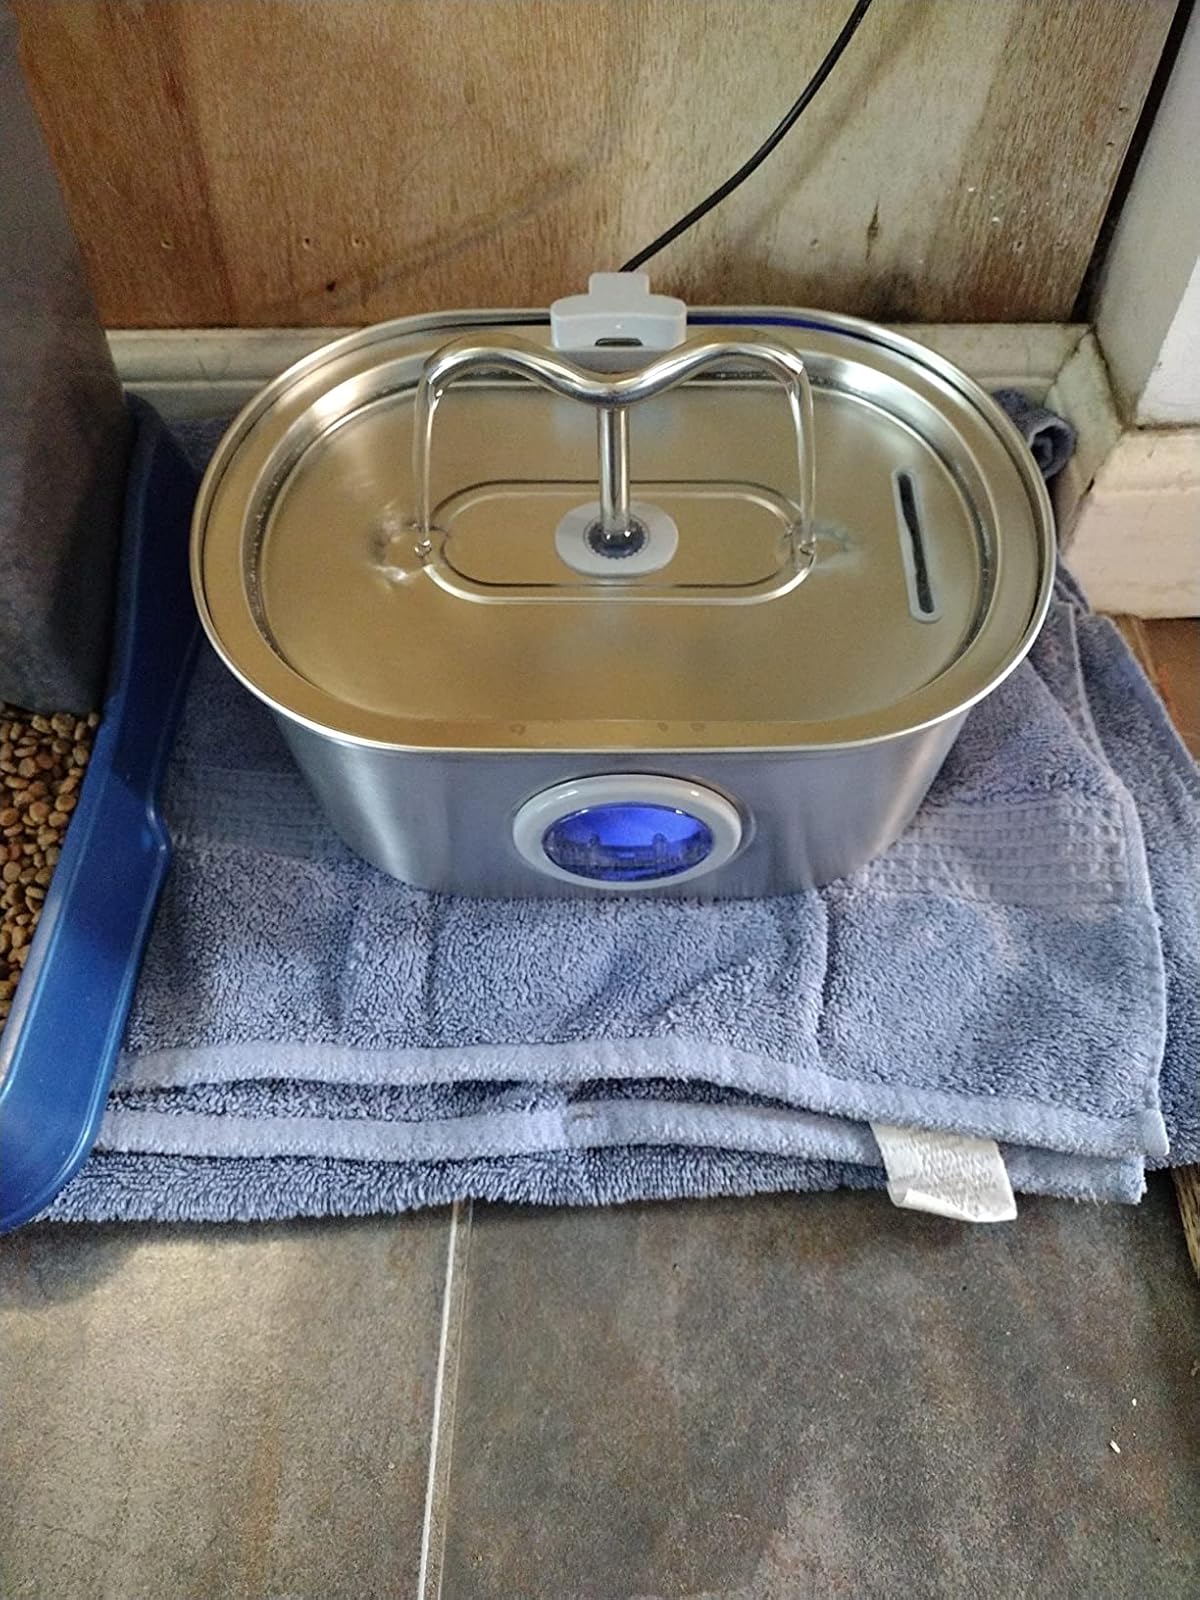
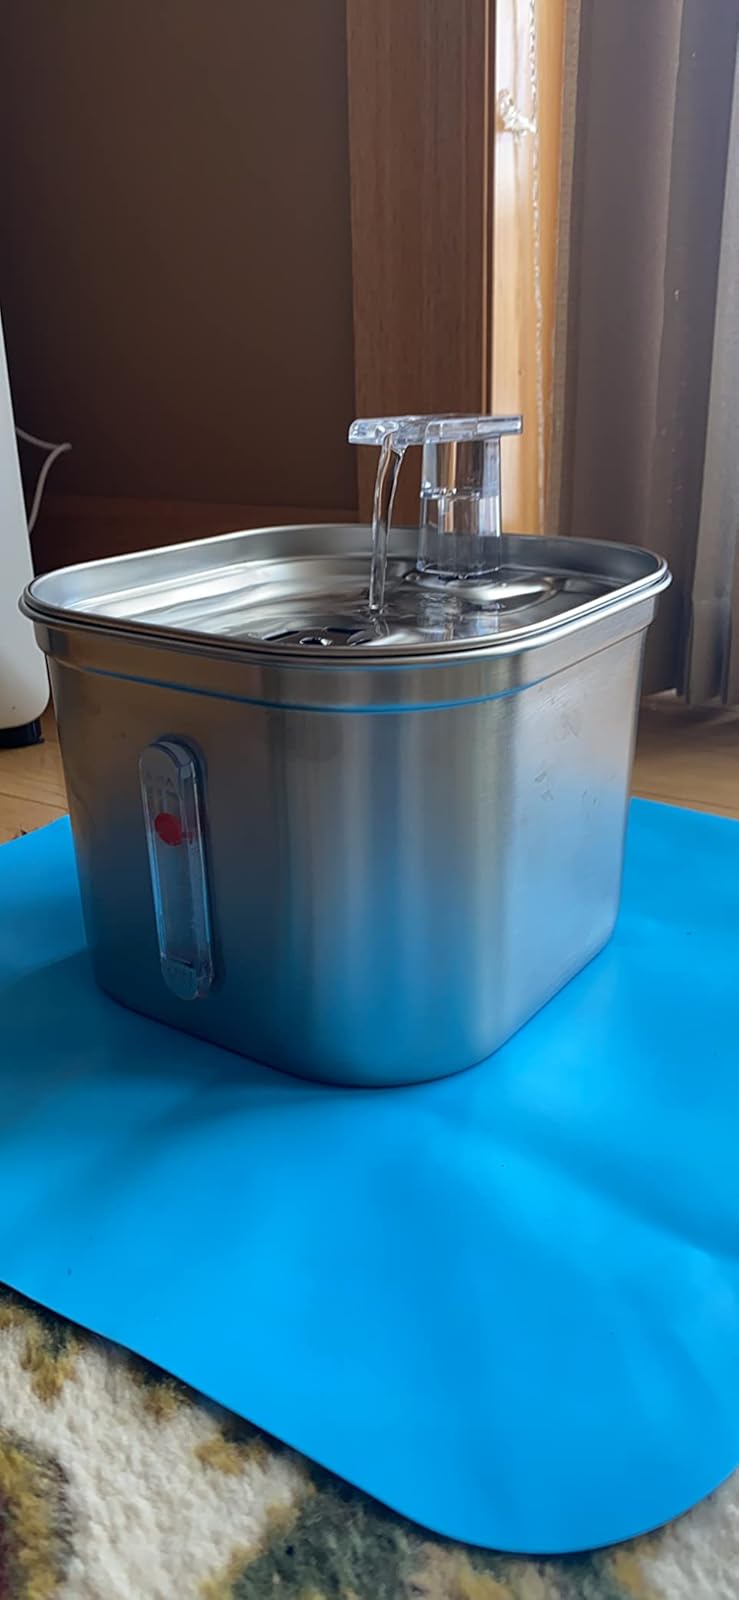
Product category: items_bowl
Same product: no